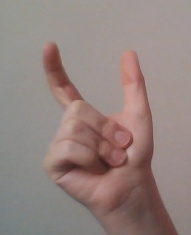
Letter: nun